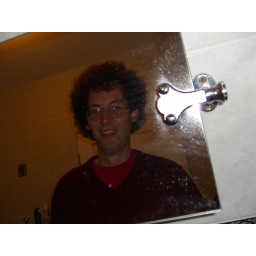
Bored evening in the house - doing self portraits in the bathroom